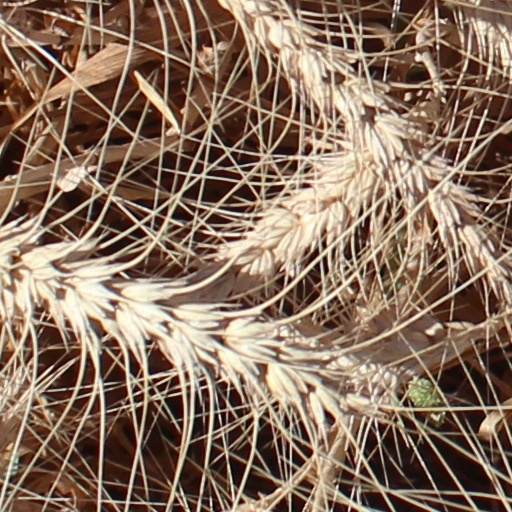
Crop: wheat